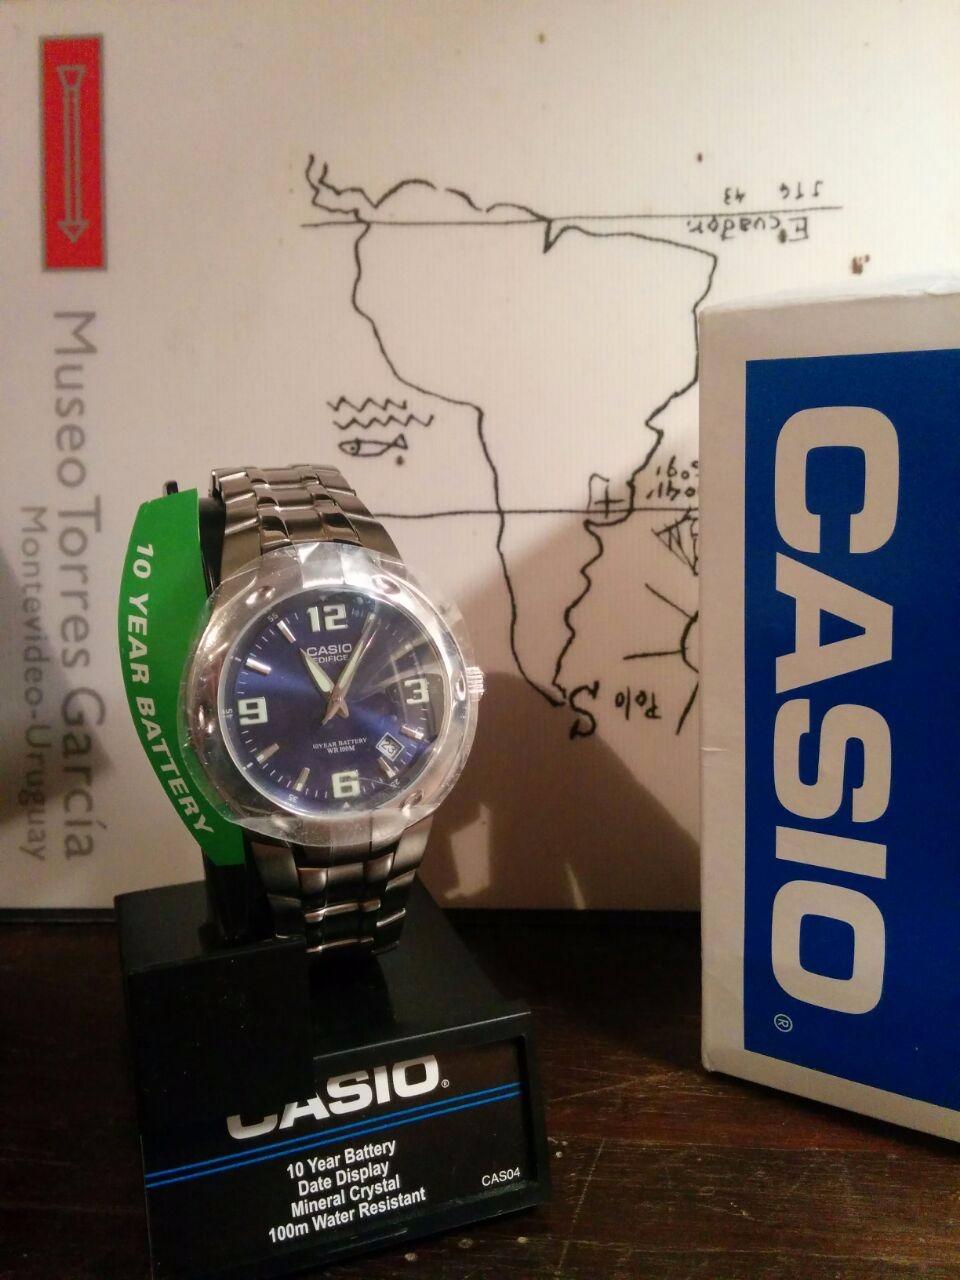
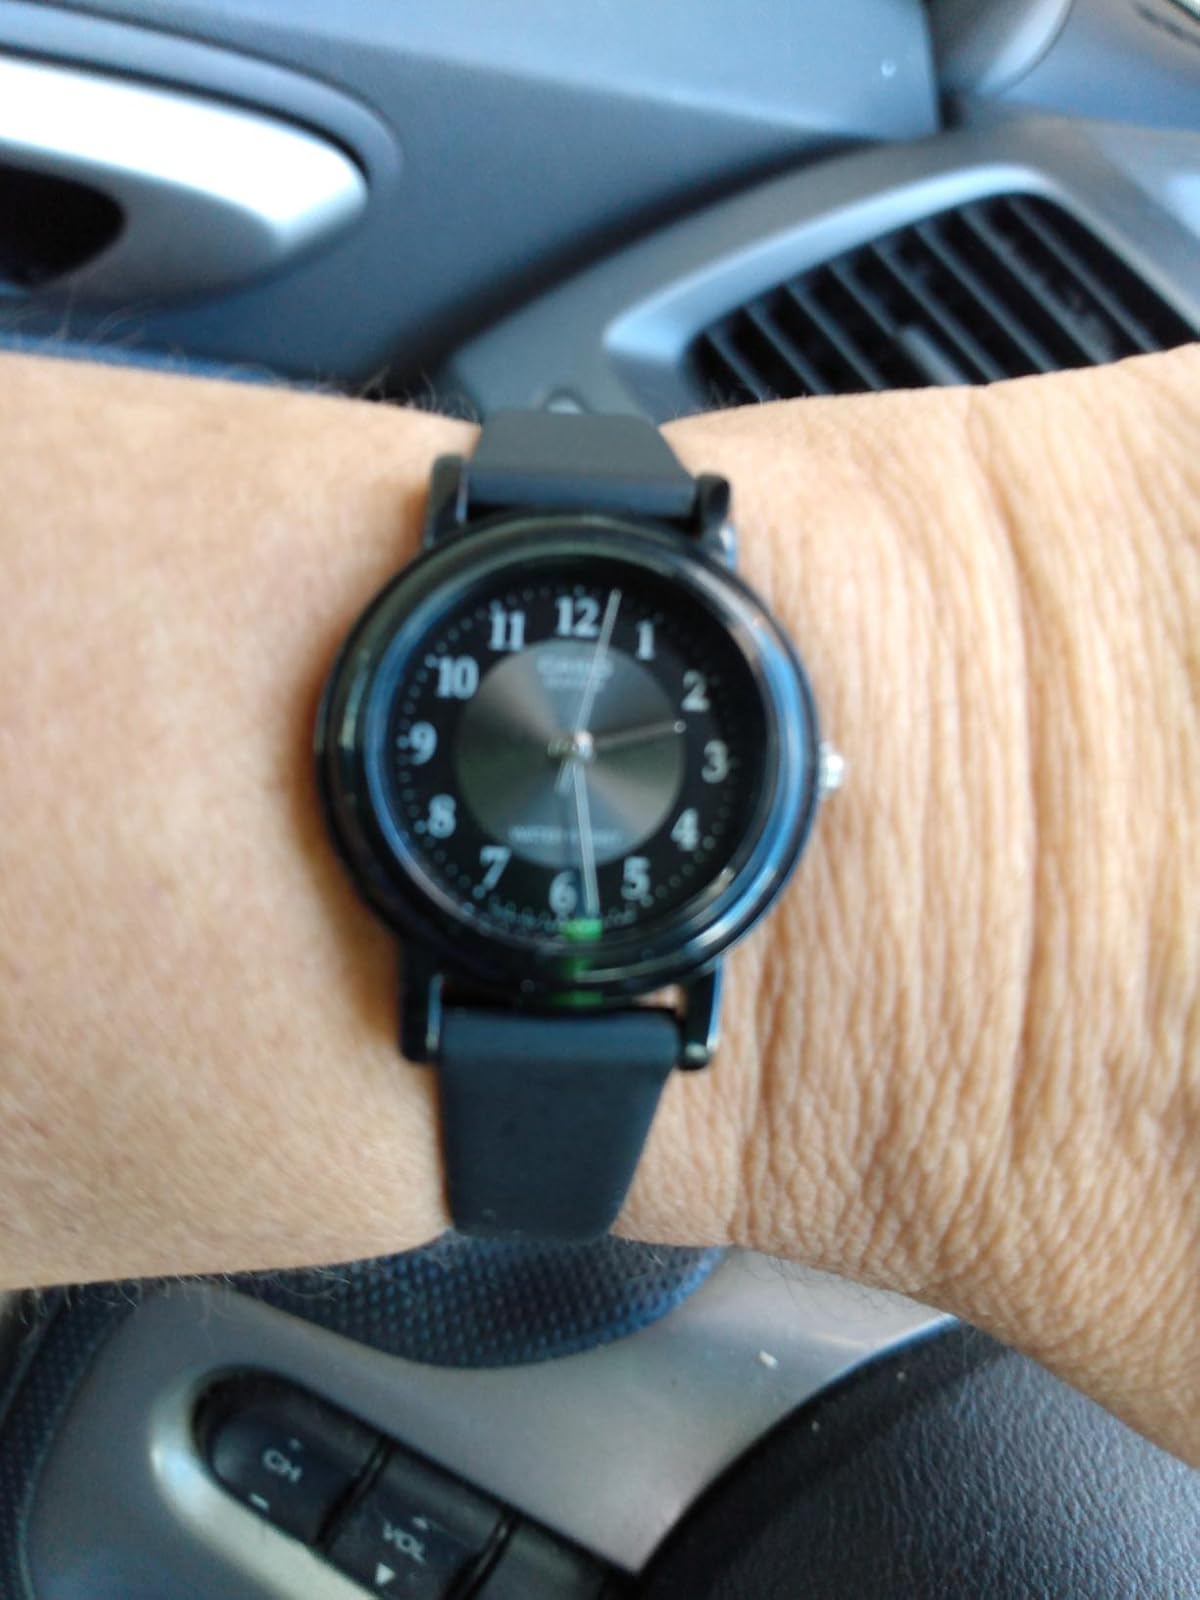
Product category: accessories_watch
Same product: no